Rendezvous in July

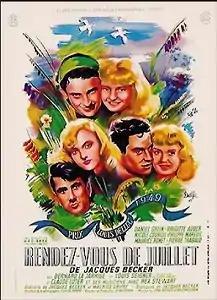
Theatrical release poster

Rendezvous in July is a 1949 French comedy film directed Jacques Becker and starring Daniel Gélin, Brigitte Auber and Nicole Courcel. It was entered into the 1949 Cannes Film Festival. It was shot at the Francoeur Studios in Paris. The film's sets were designed by the art director Robert-Jules Garnier. The film was selected for screening as part of the Cannes Classics section at the 2016 Cannes Film Festival. It had its New York premiere in 2018. The "New York Times" said it was "superabundant in charm, wit and soul".